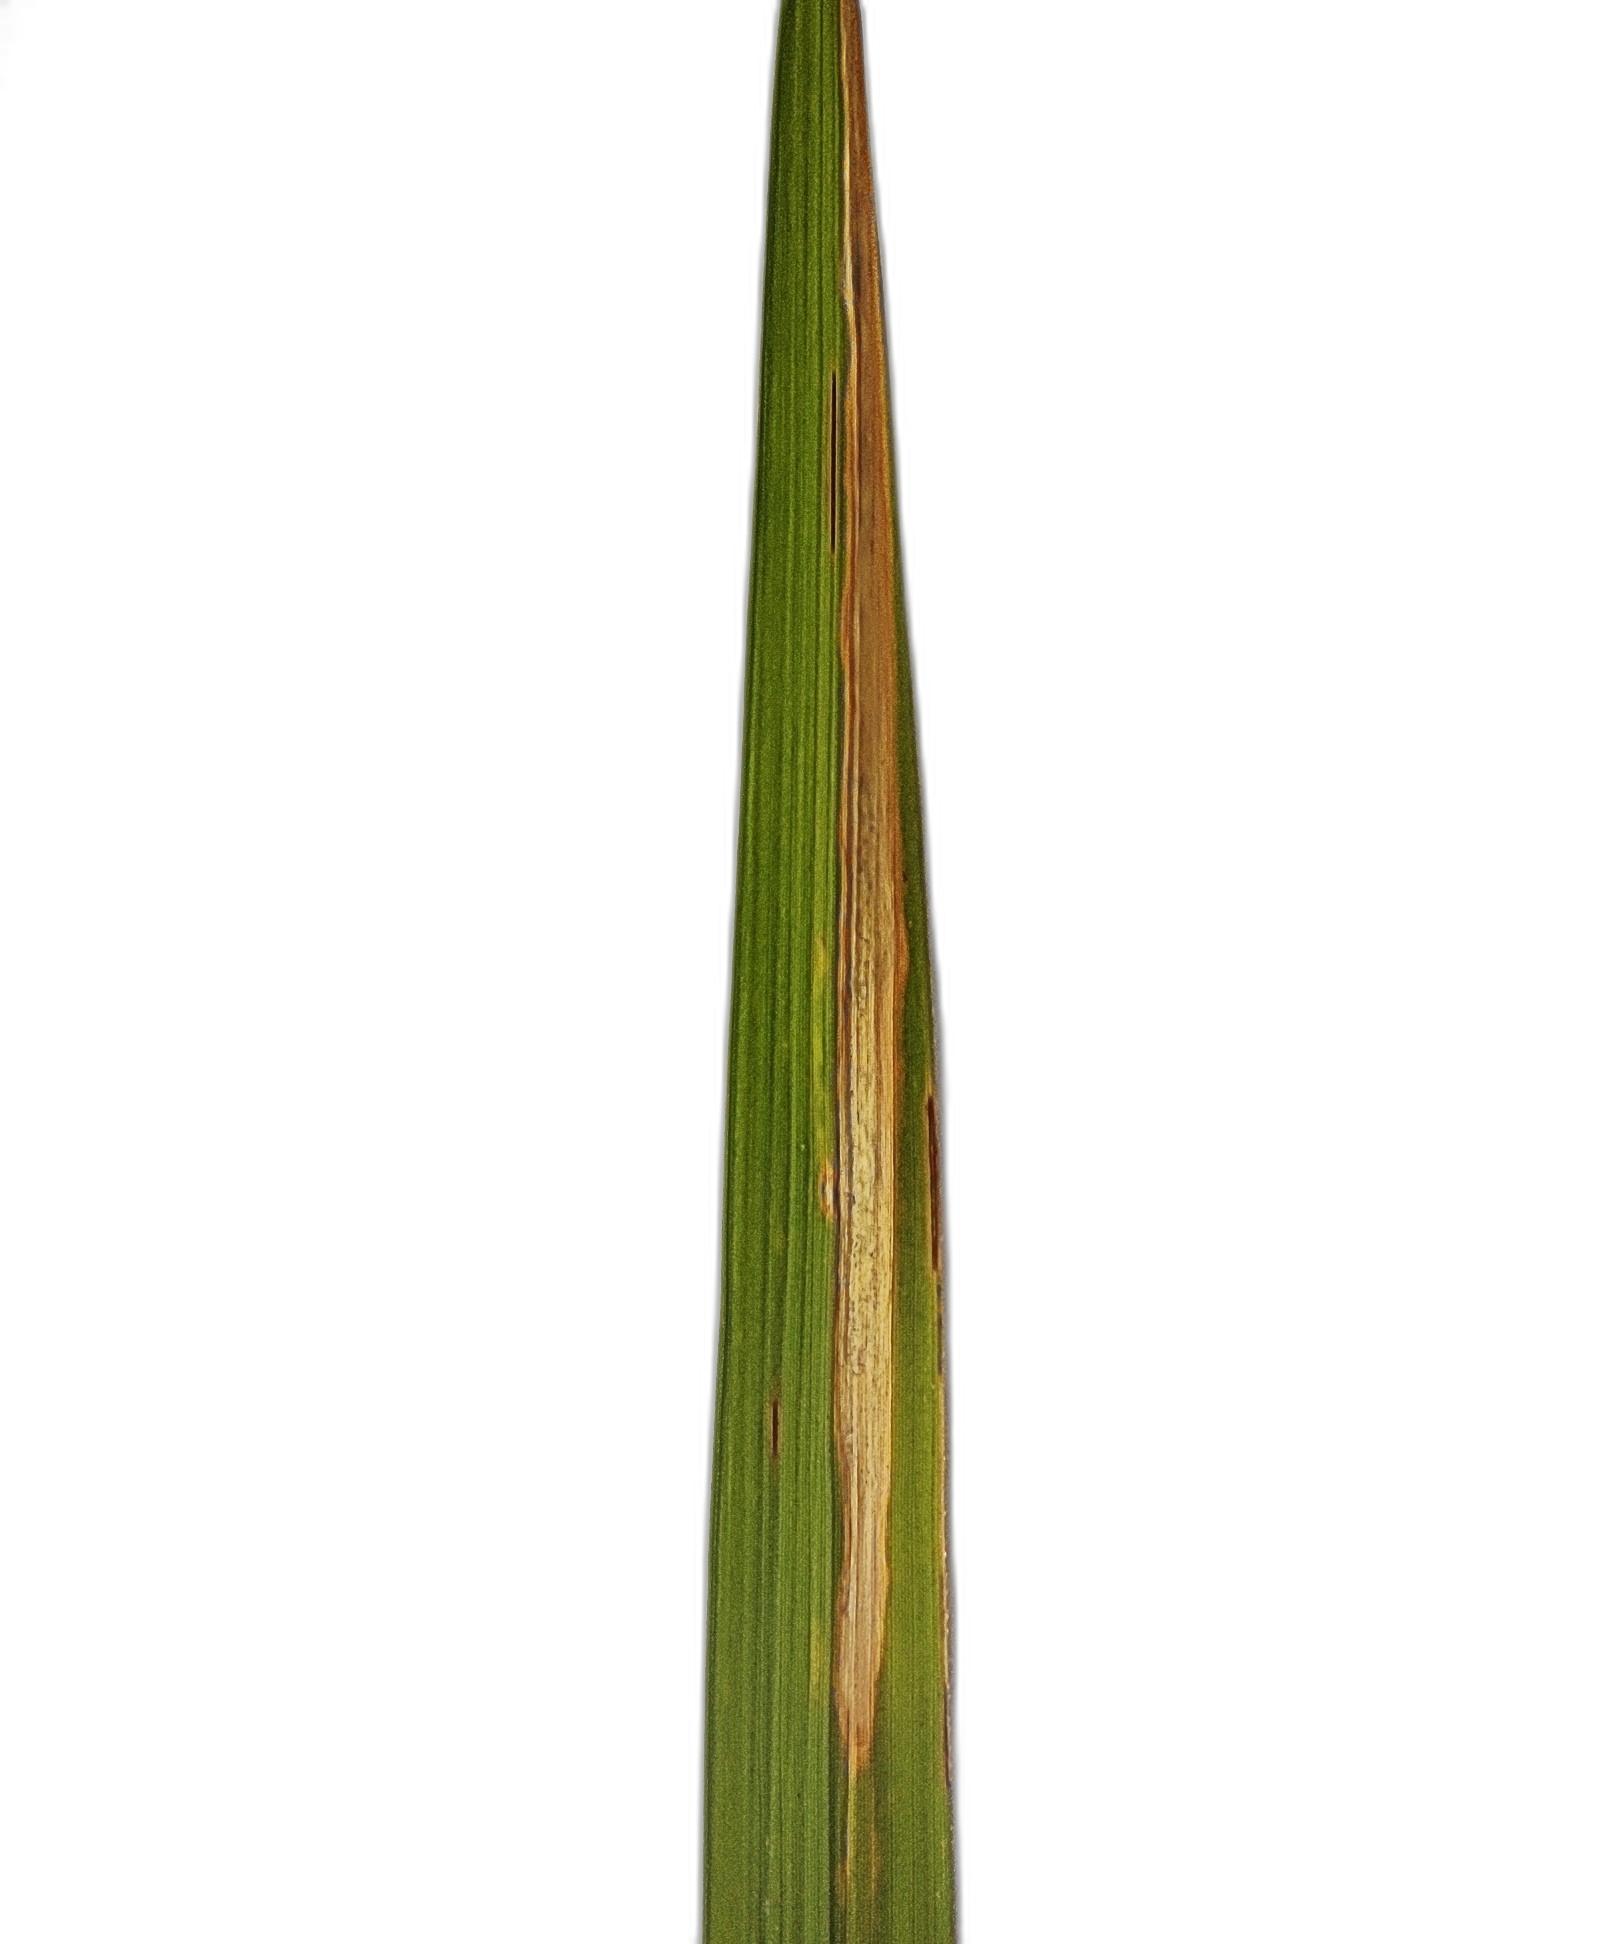
Label: Rice Leaffolder